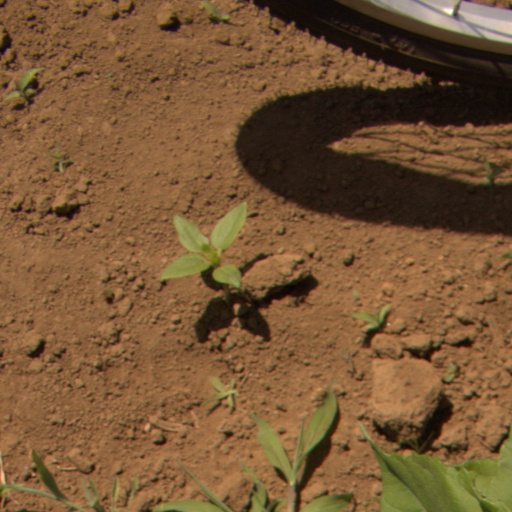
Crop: Jerusalem artichoke